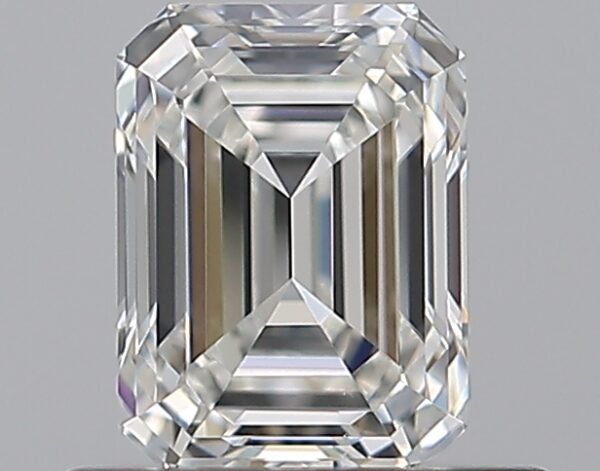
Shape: emerald
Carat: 0.71
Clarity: VS1
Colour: H
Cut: EX
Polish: EX
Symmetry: VG
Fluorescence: M
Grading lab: GIA
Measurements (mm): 5.78 x 4.28 x 2.95